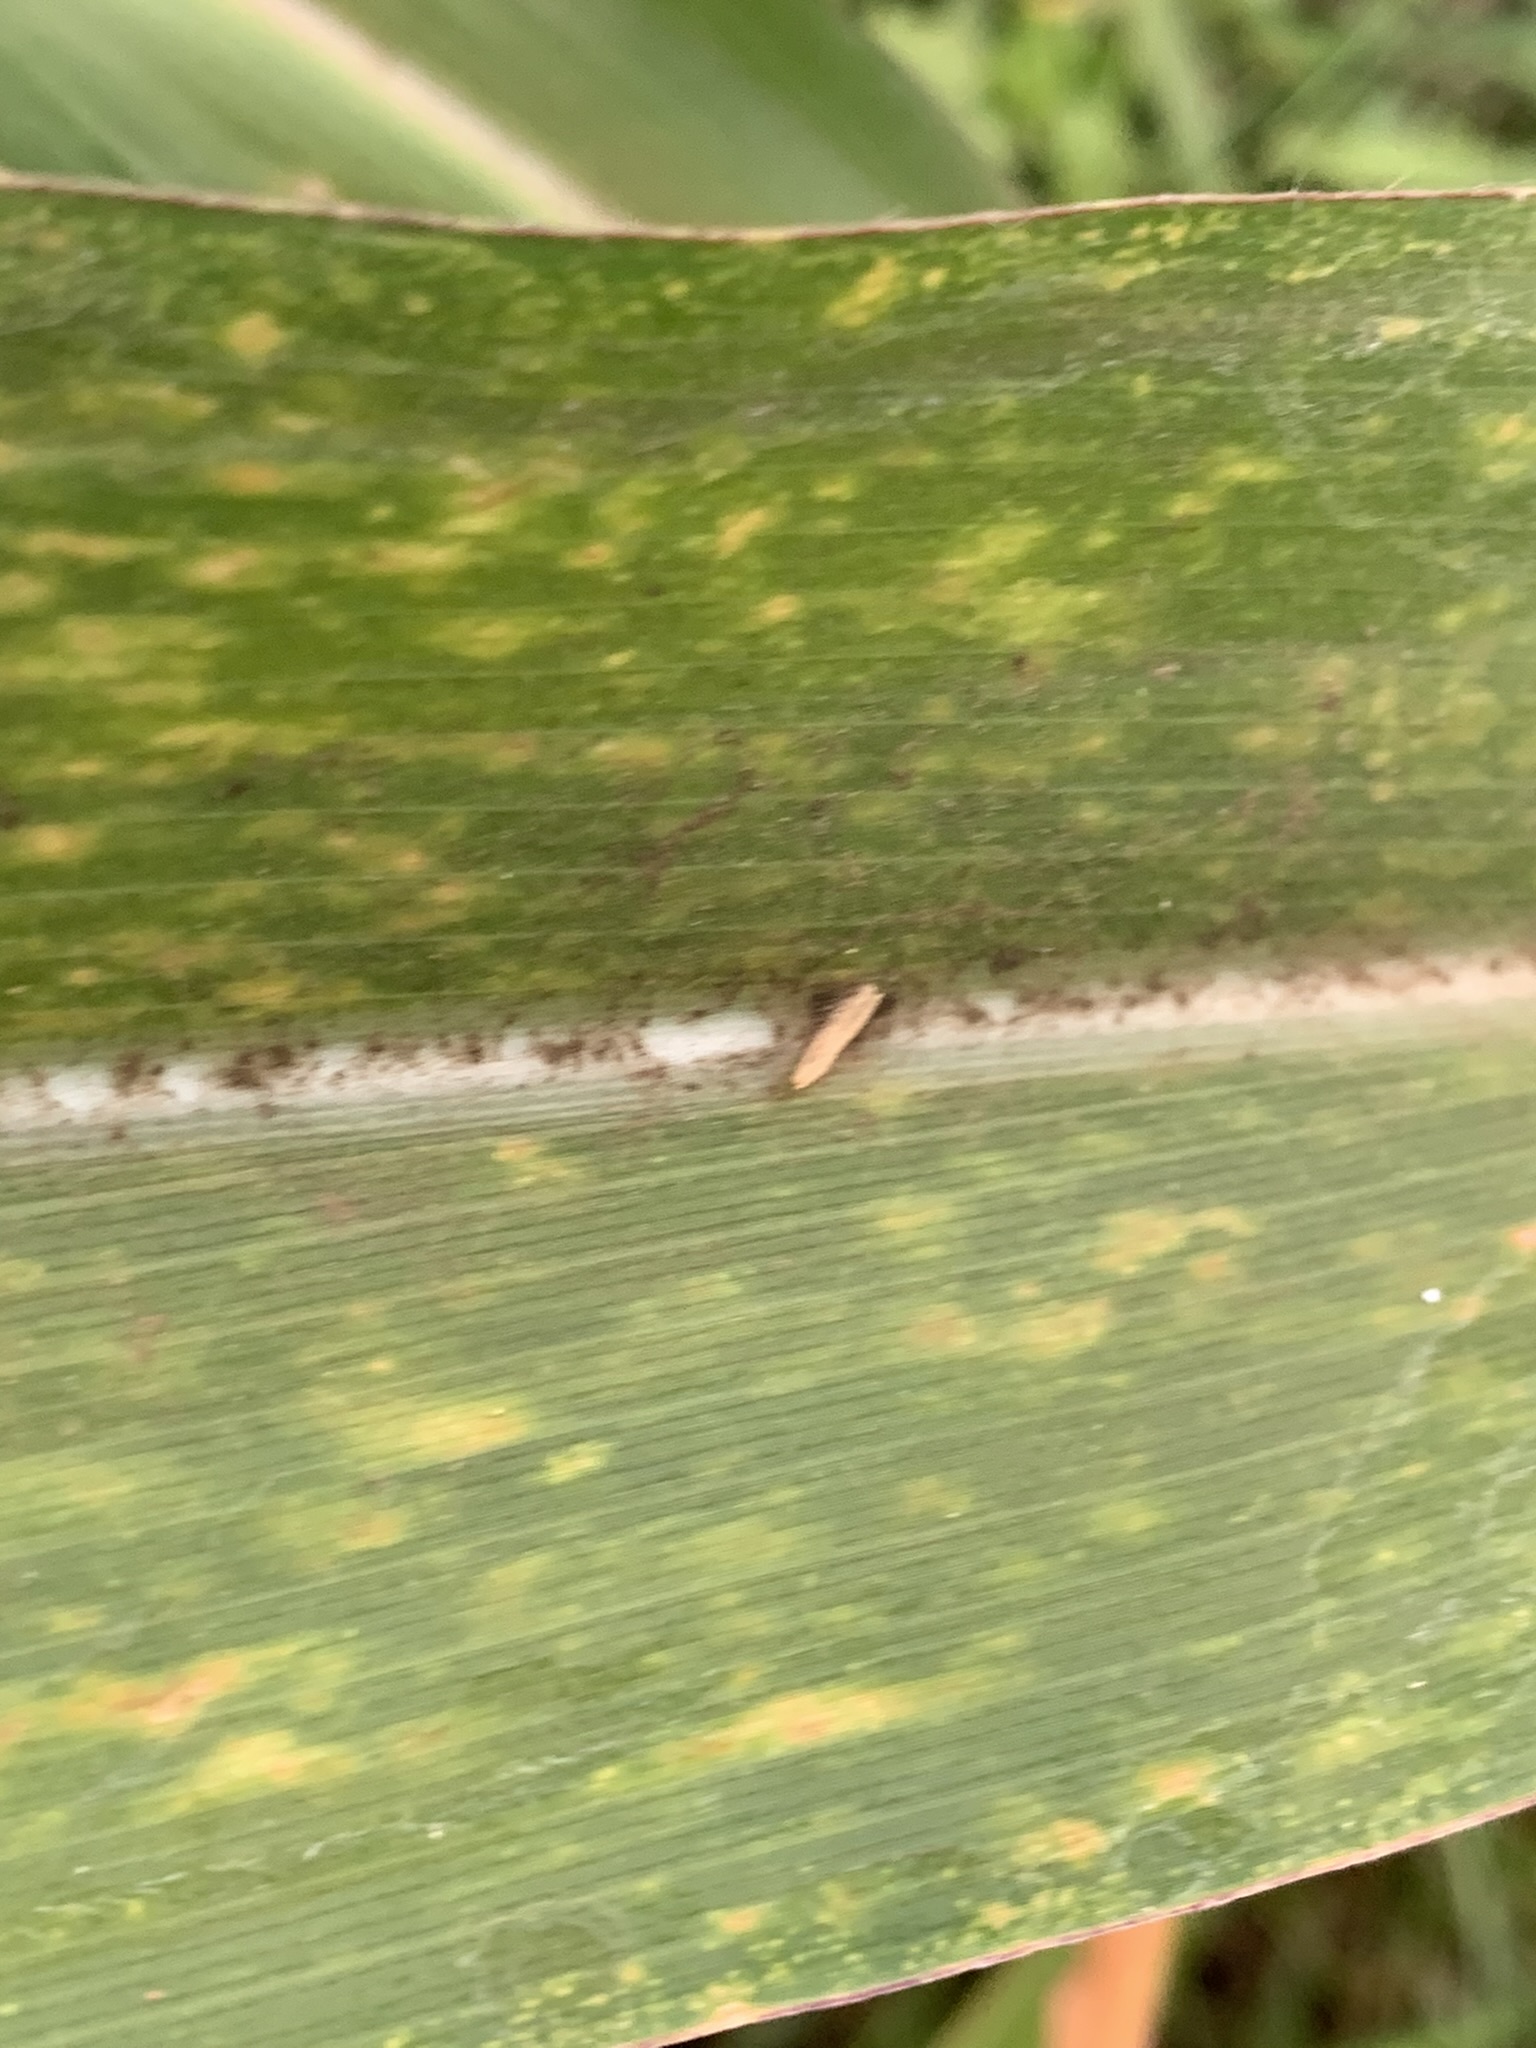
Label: MLN